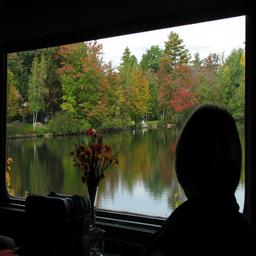
A view through a window of a lake.
Looking out a cafe window at a still lake and autumn trees
A person is looking out of a large window at a lakeshore.
A person looks out the window of a train at an autumn lake scene
The view of a lake looking from a window